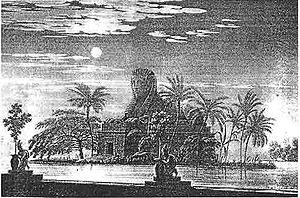
La Flûte enchantée, K. 620, dont le titre original en allemand est Die Zauberflöte prononcé en allemand : [ˈdiː ˈt͡saʊ̯bɐˌfløːtə ], est un opéra chanté en allemand composé par Mozart sur un livret d'Emanuel Schikaneder.
Wolfgang Amadeus Mozart a été franc-maçon durant les sept dernières années de sa vie. L'institution maçonnique a joué un rôle important dans les fins de sa vie et son œuvre.